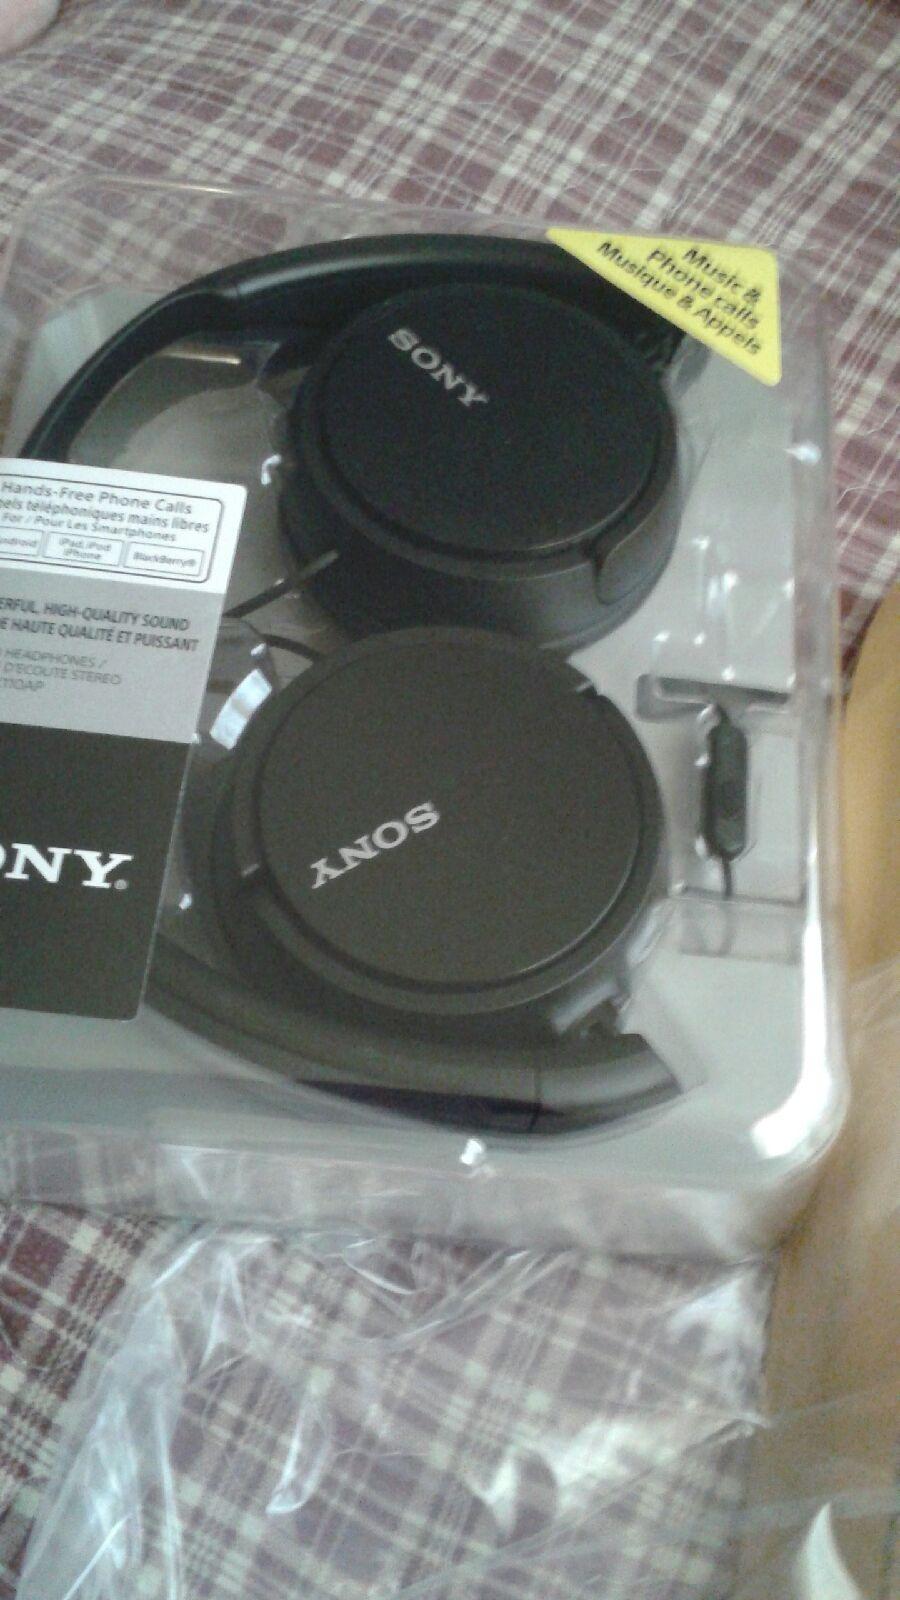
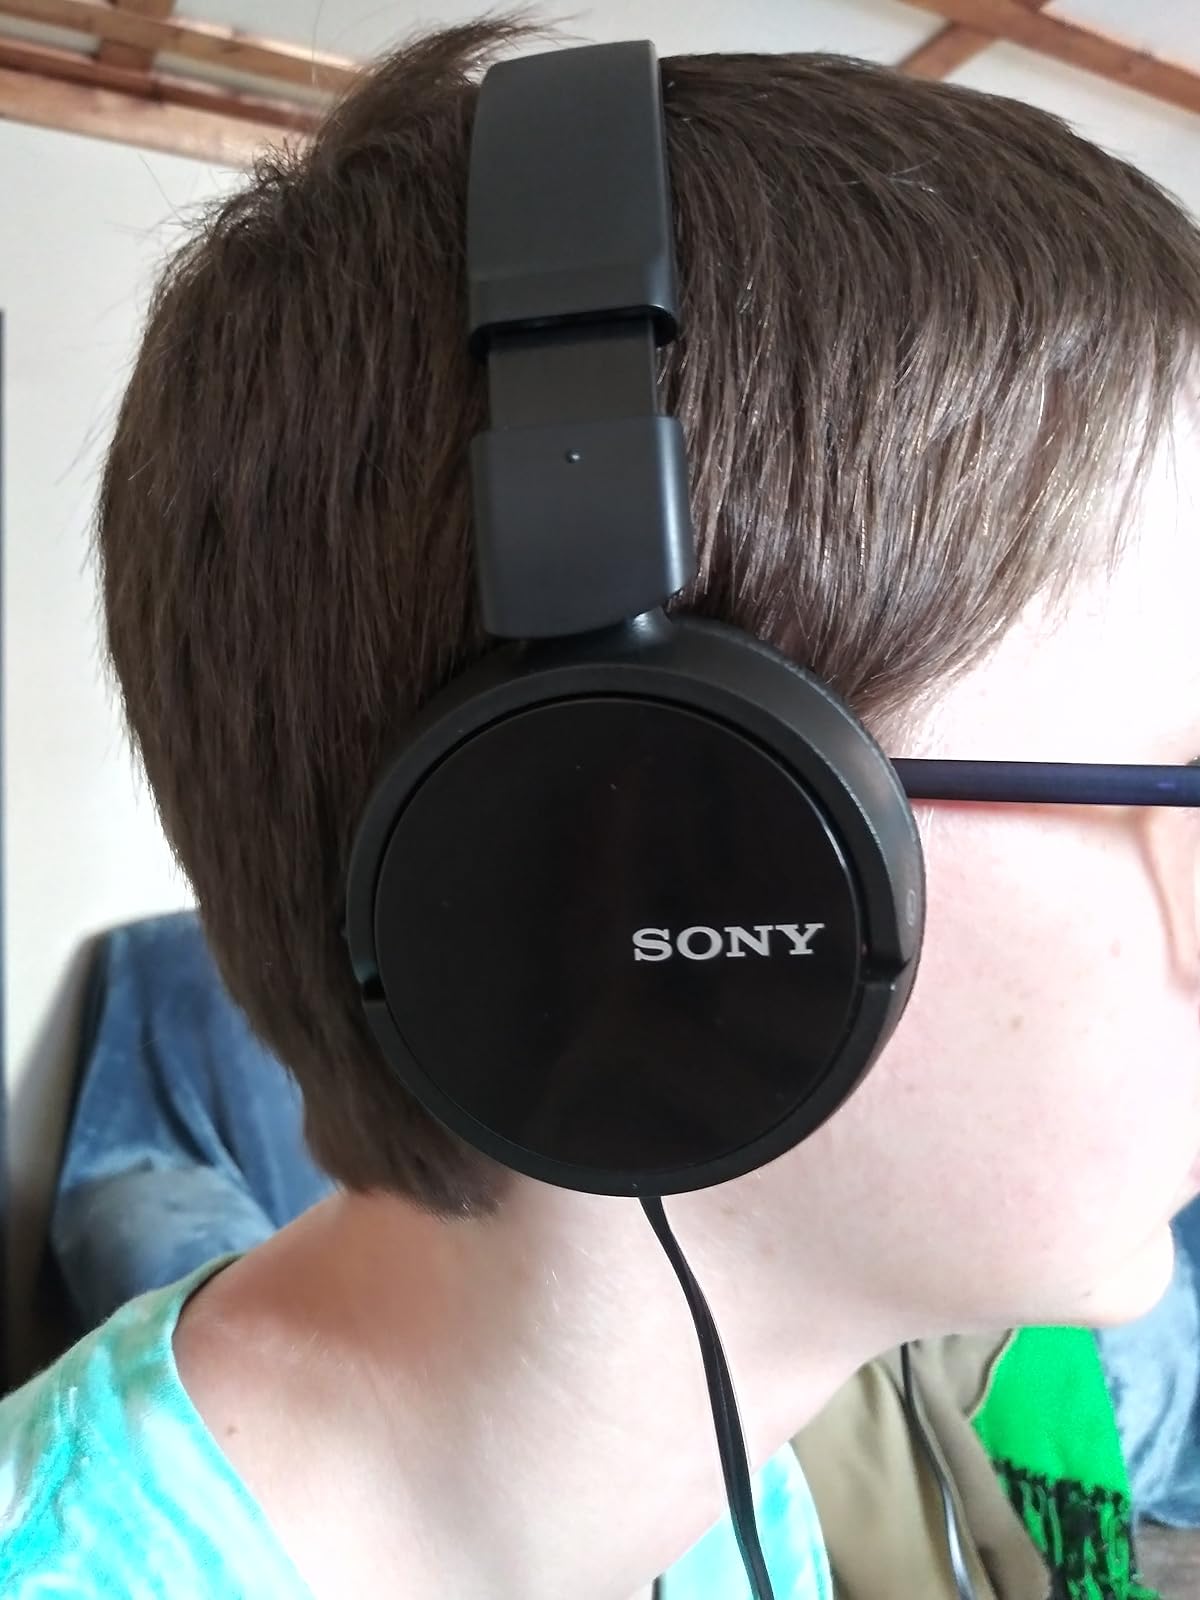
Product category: headphones
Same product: no